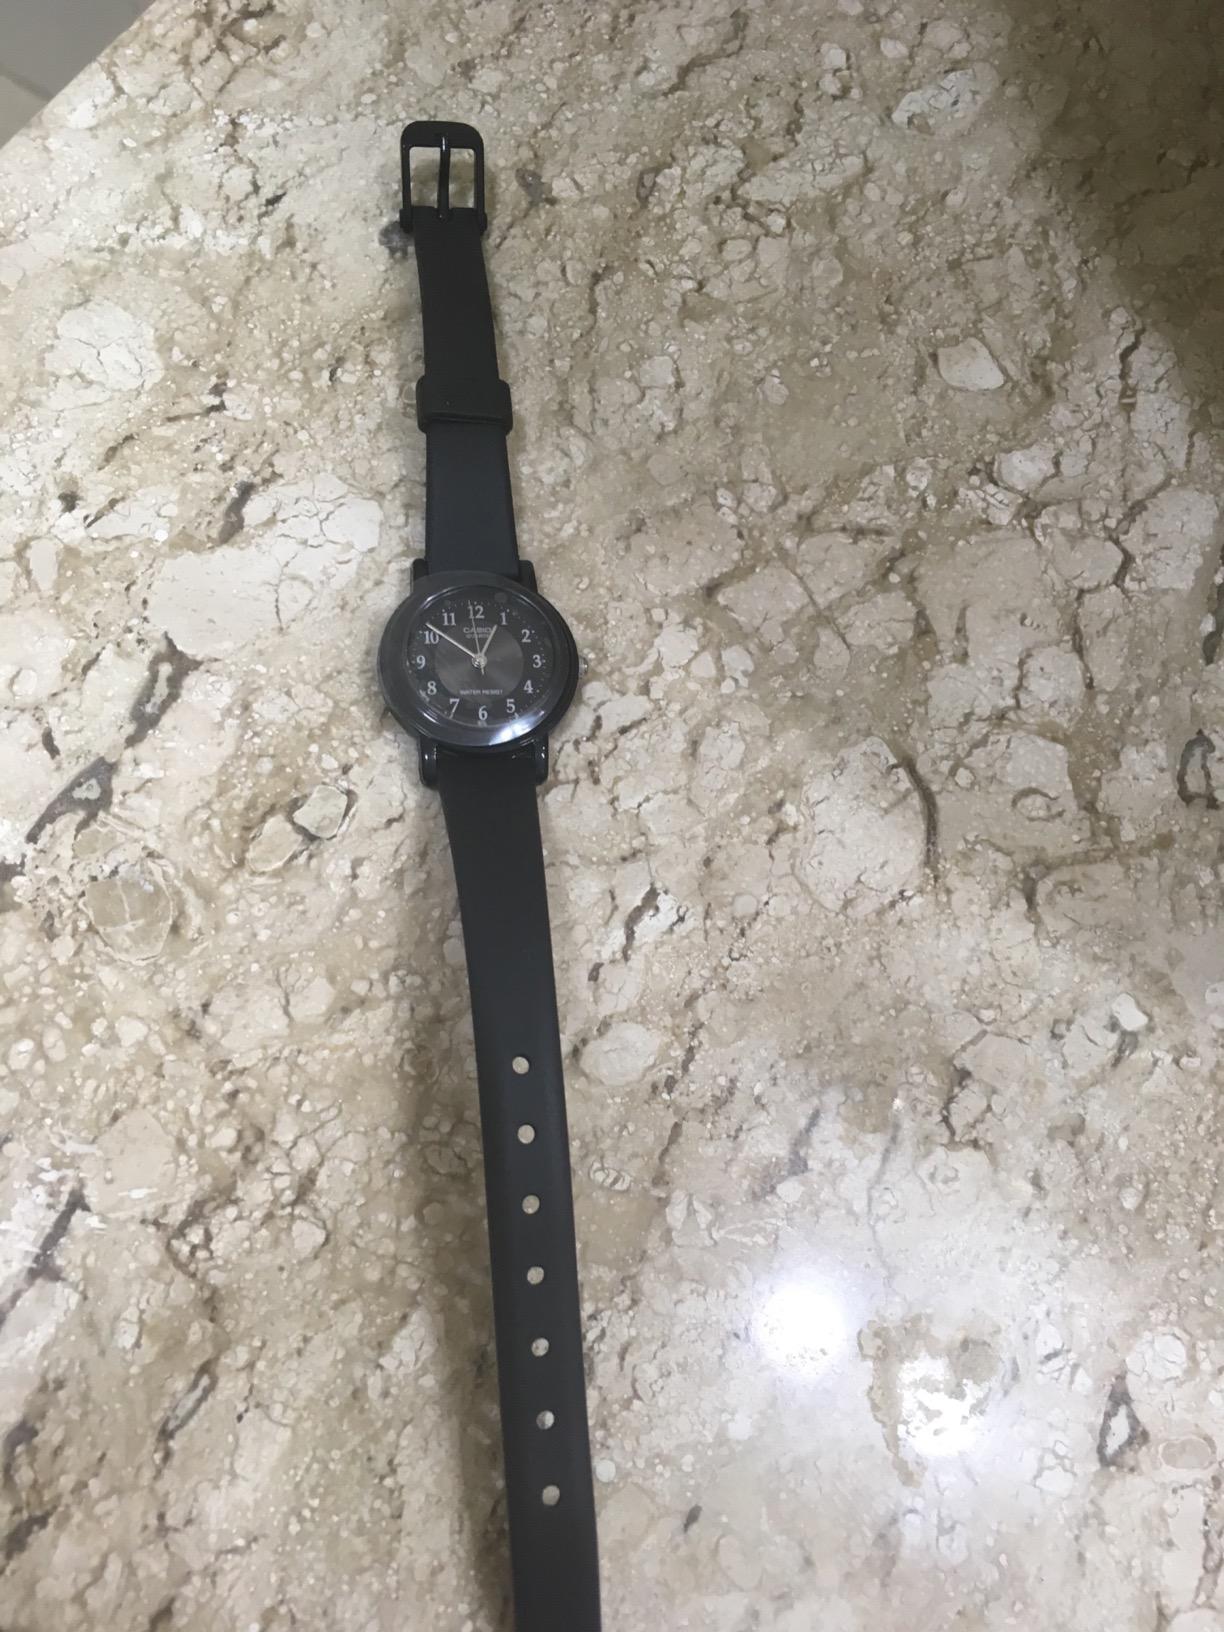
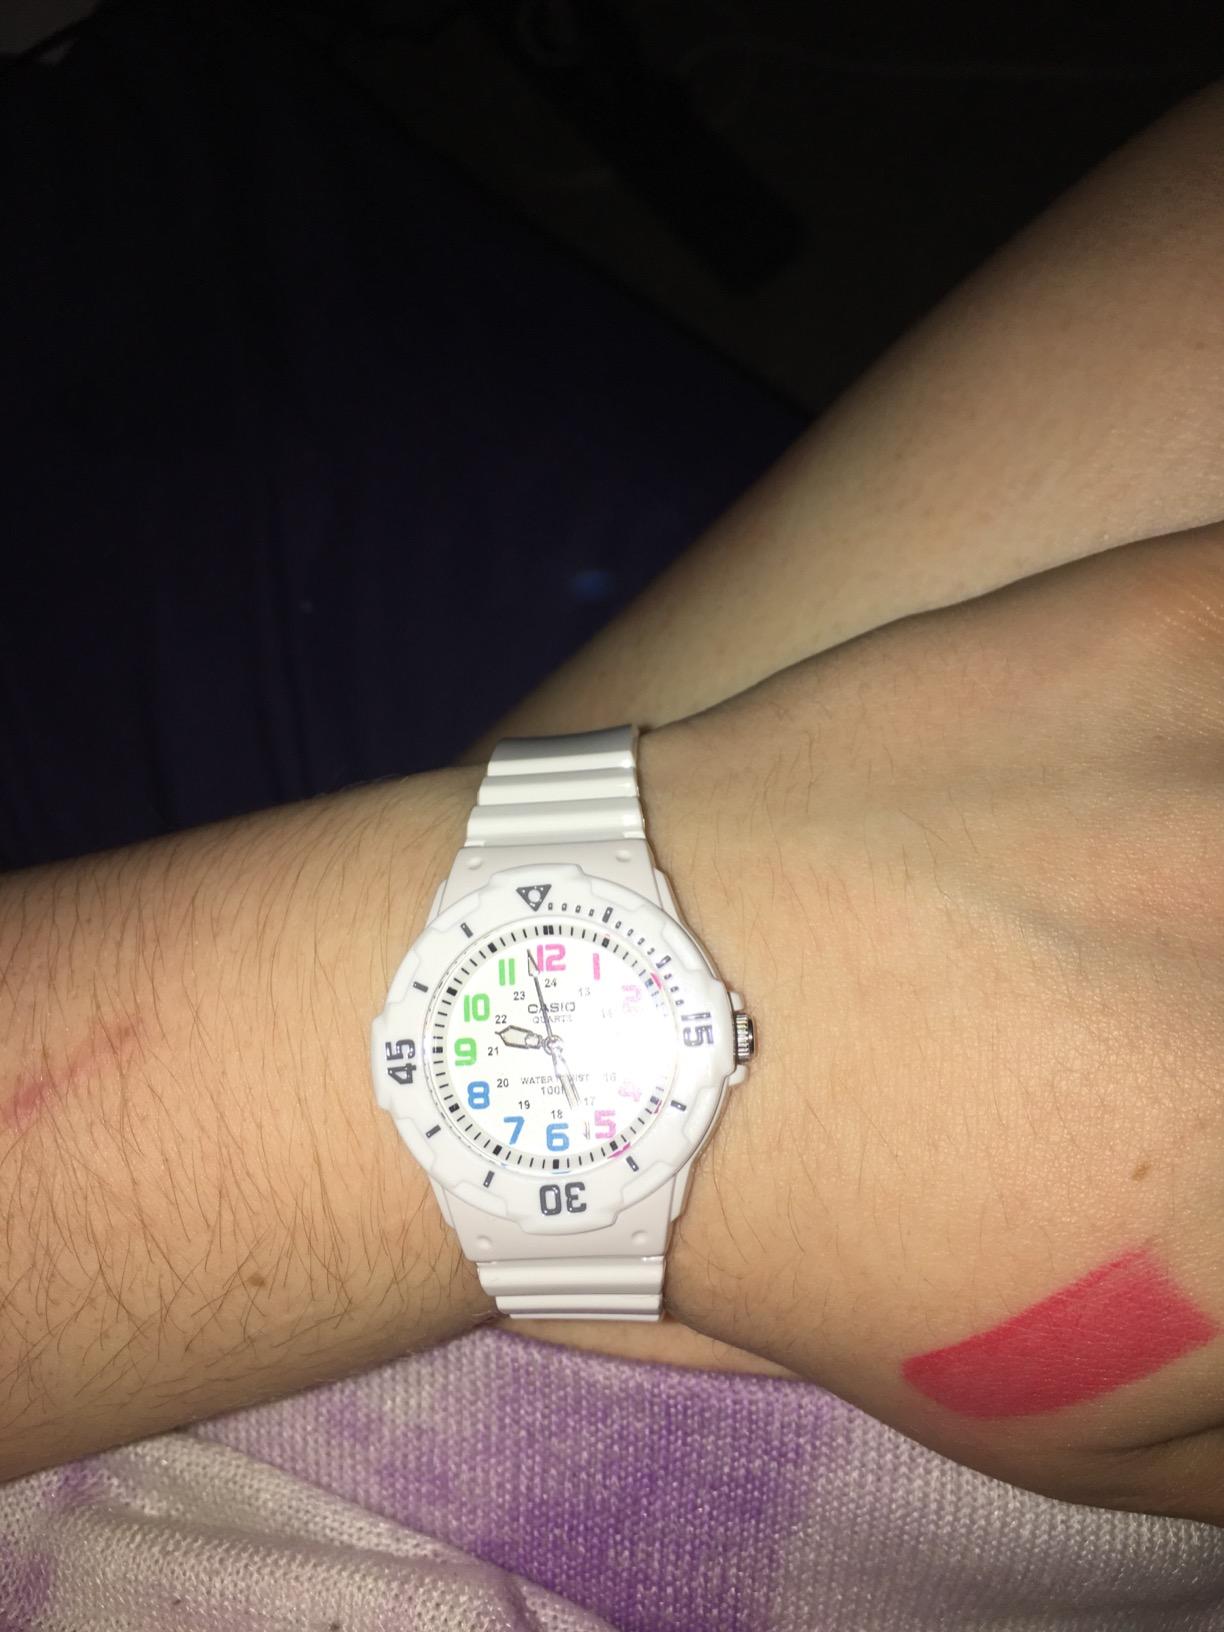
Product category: accessories_watch
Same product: no